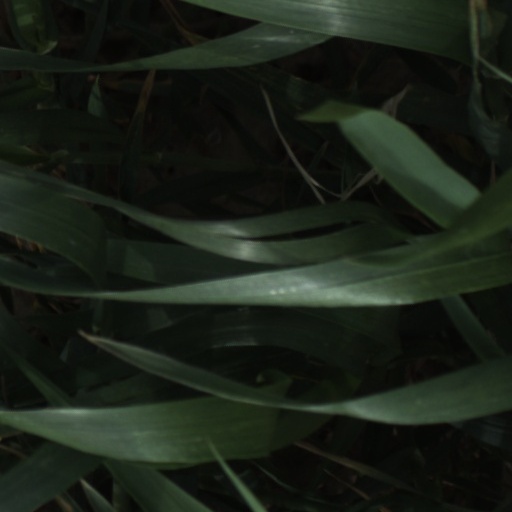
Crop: wheat